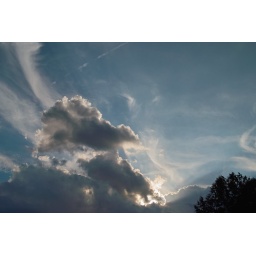
auto white balance, matrix metering, minor edit of sliders in SPP2.5.1 0 colorwheel